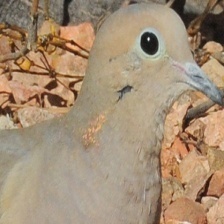
Species: MOURNING DOVE
Scientific name: ZENAIDA MACROURA